Eleanor Rigby (statue)

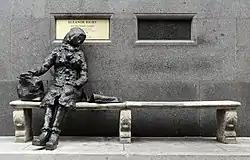
"Eleanor Rigby" statue

Eleanor Rigby is a statue in Stanley Street, Liverpool, England, designed and made by the entertainer Tommy Steele. It is based on the subject of the Beatles' 1966 song "Eleanor Rigby", which is credited to the Lennon–McCartney partnership.